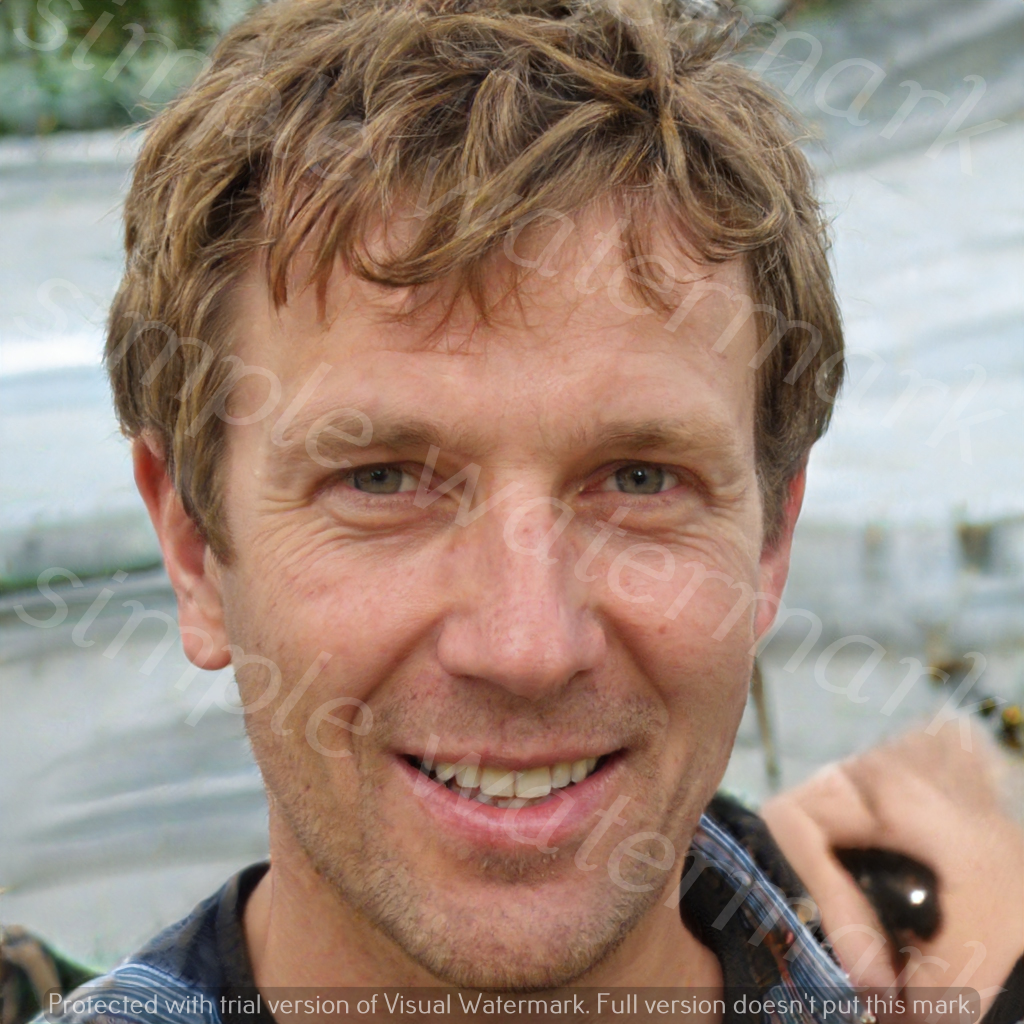
Label: Watermark